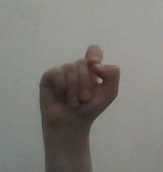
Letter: fa